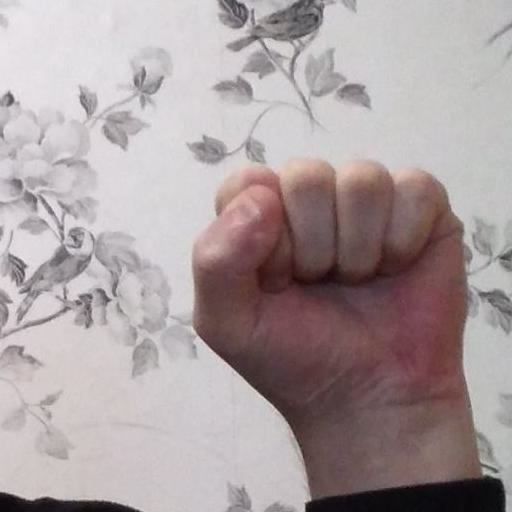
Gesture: fist